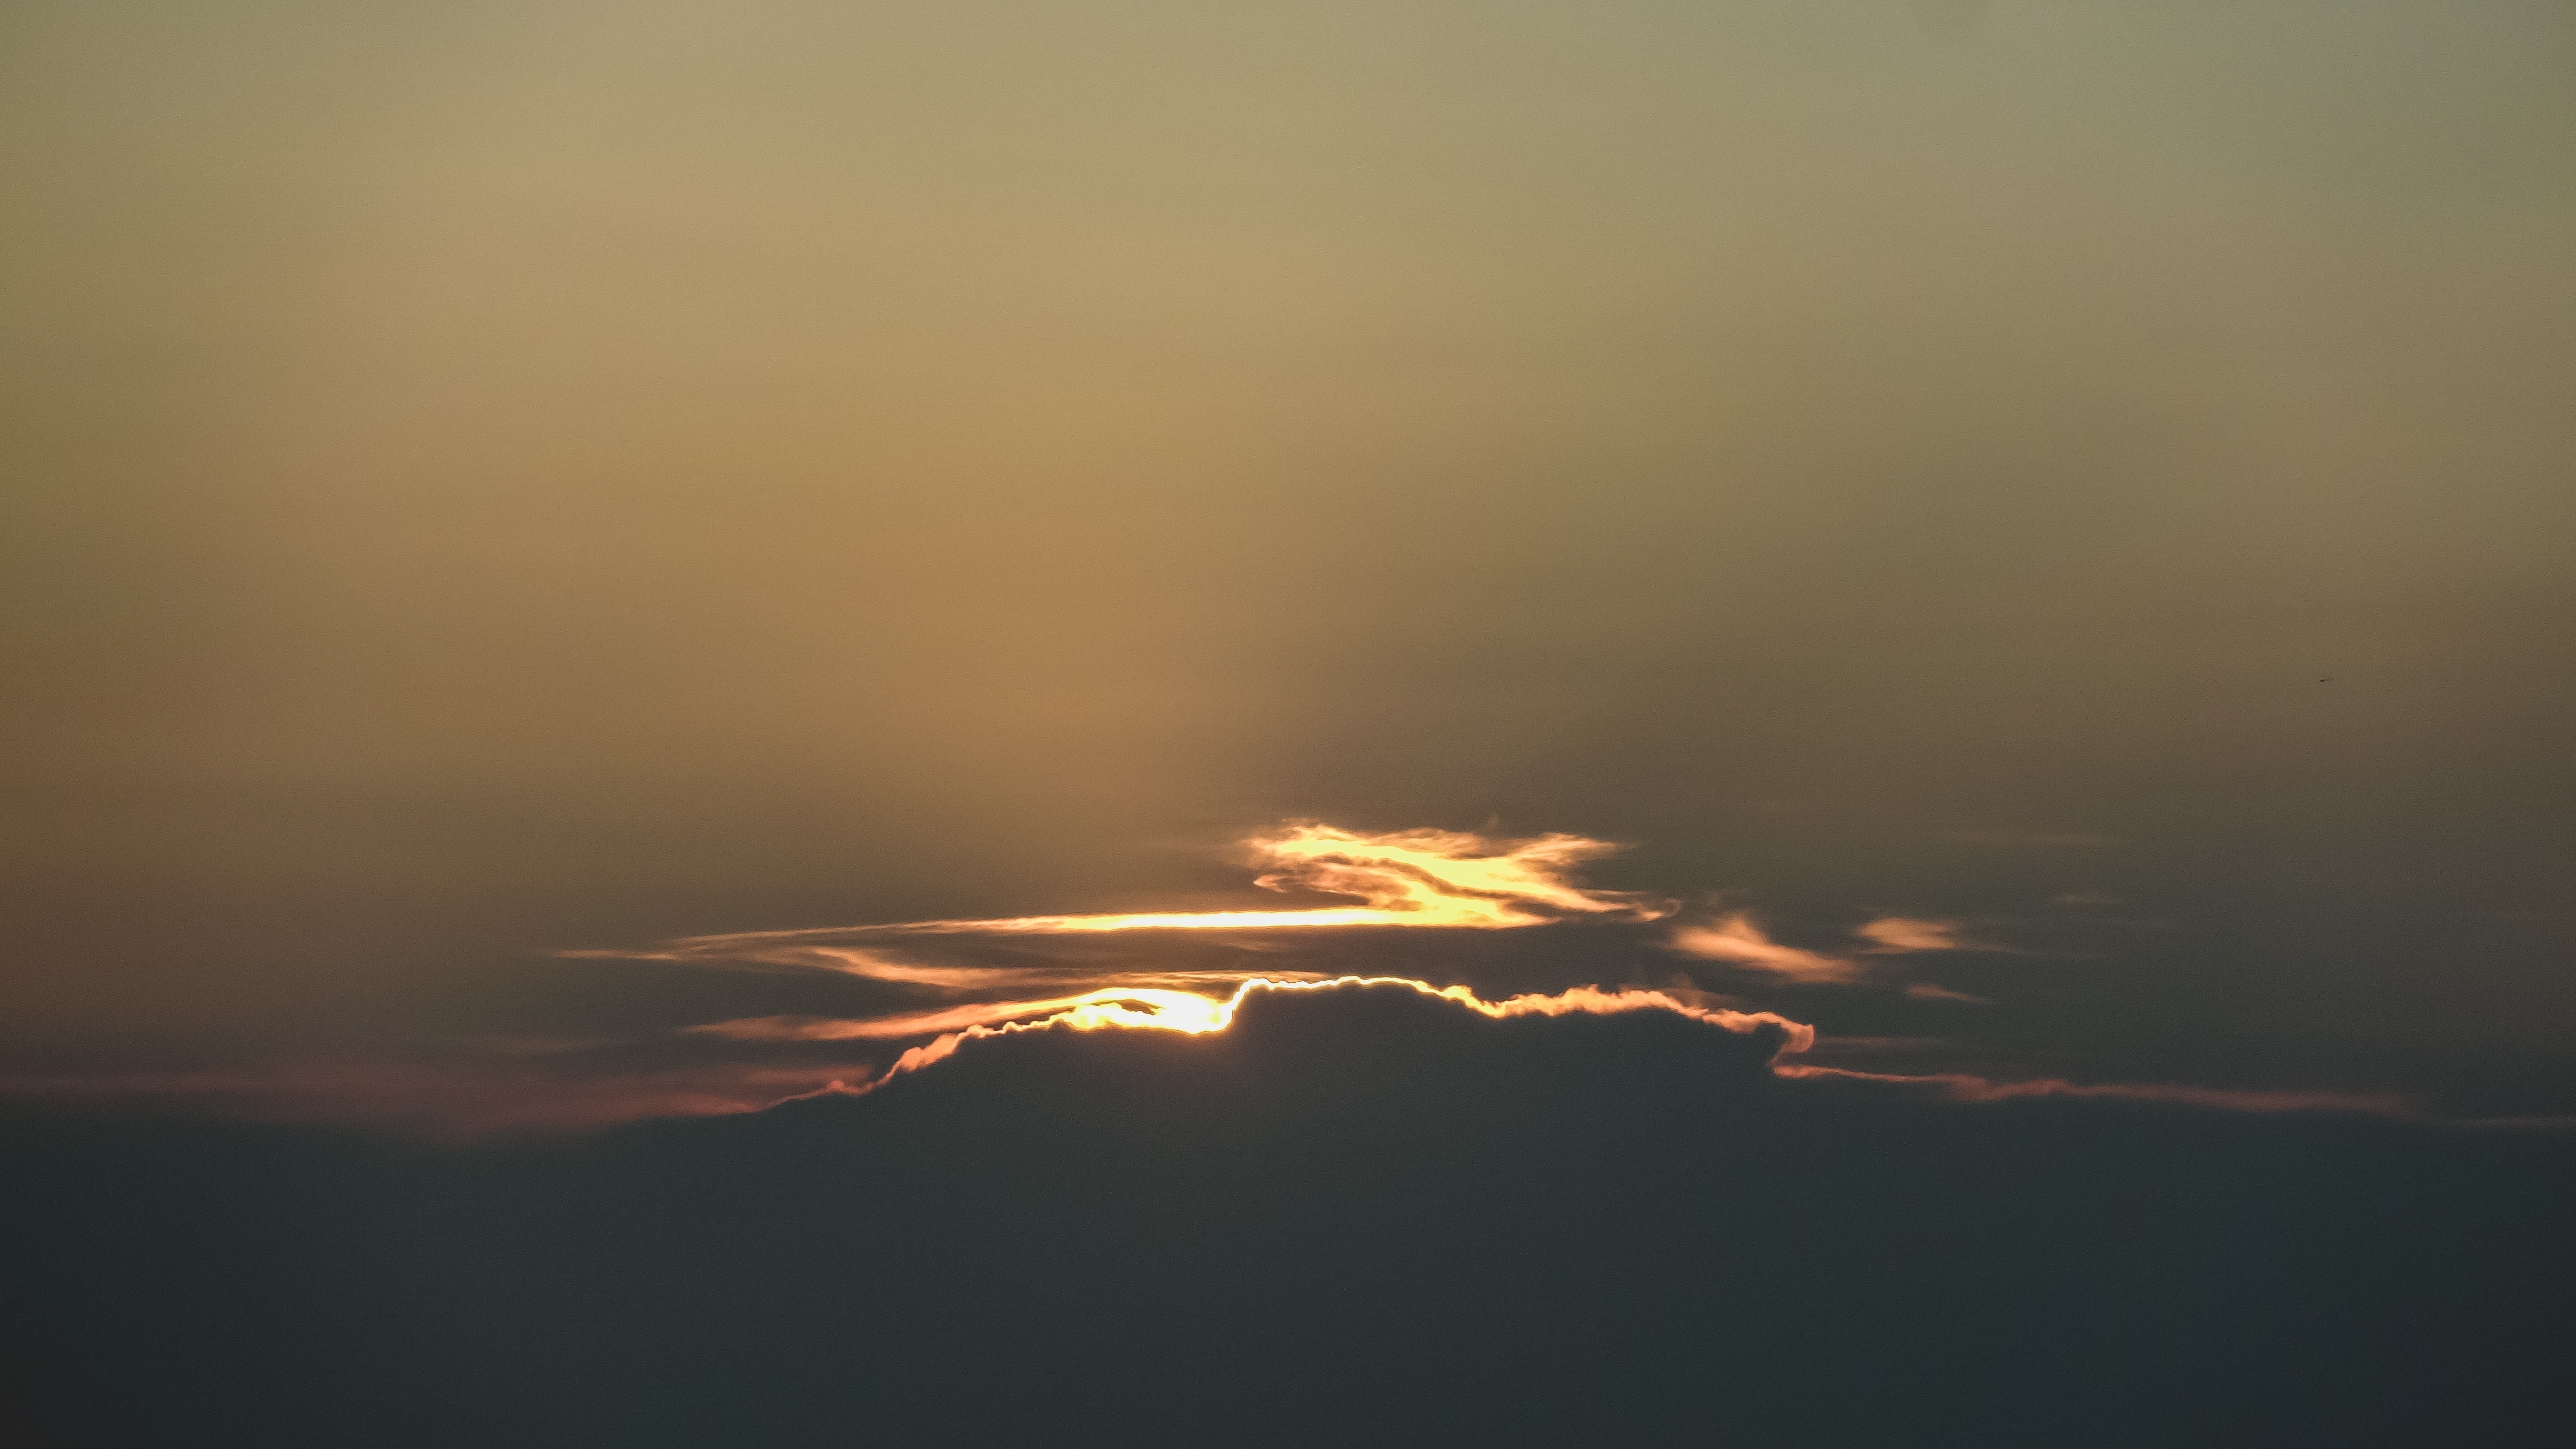
horizon, cloud, sky, fog, sunrise, sunset, sunlight, morning, dawn, atmosphere, dusk, evening, haze, cloudscape, cloudbank, afterglow, atmospheric phenomenon, atmosphere of earth